Rockwood Lodge Barn and Pigsty

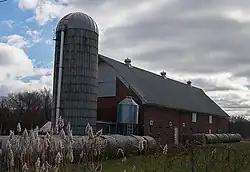
Rockwood Lodge Barn

The Rockwood Lodge Barn and Pigsty is located in Green Bay, Wisconsin. In 2004, the site was added to the State and the National Register of Historic Places.